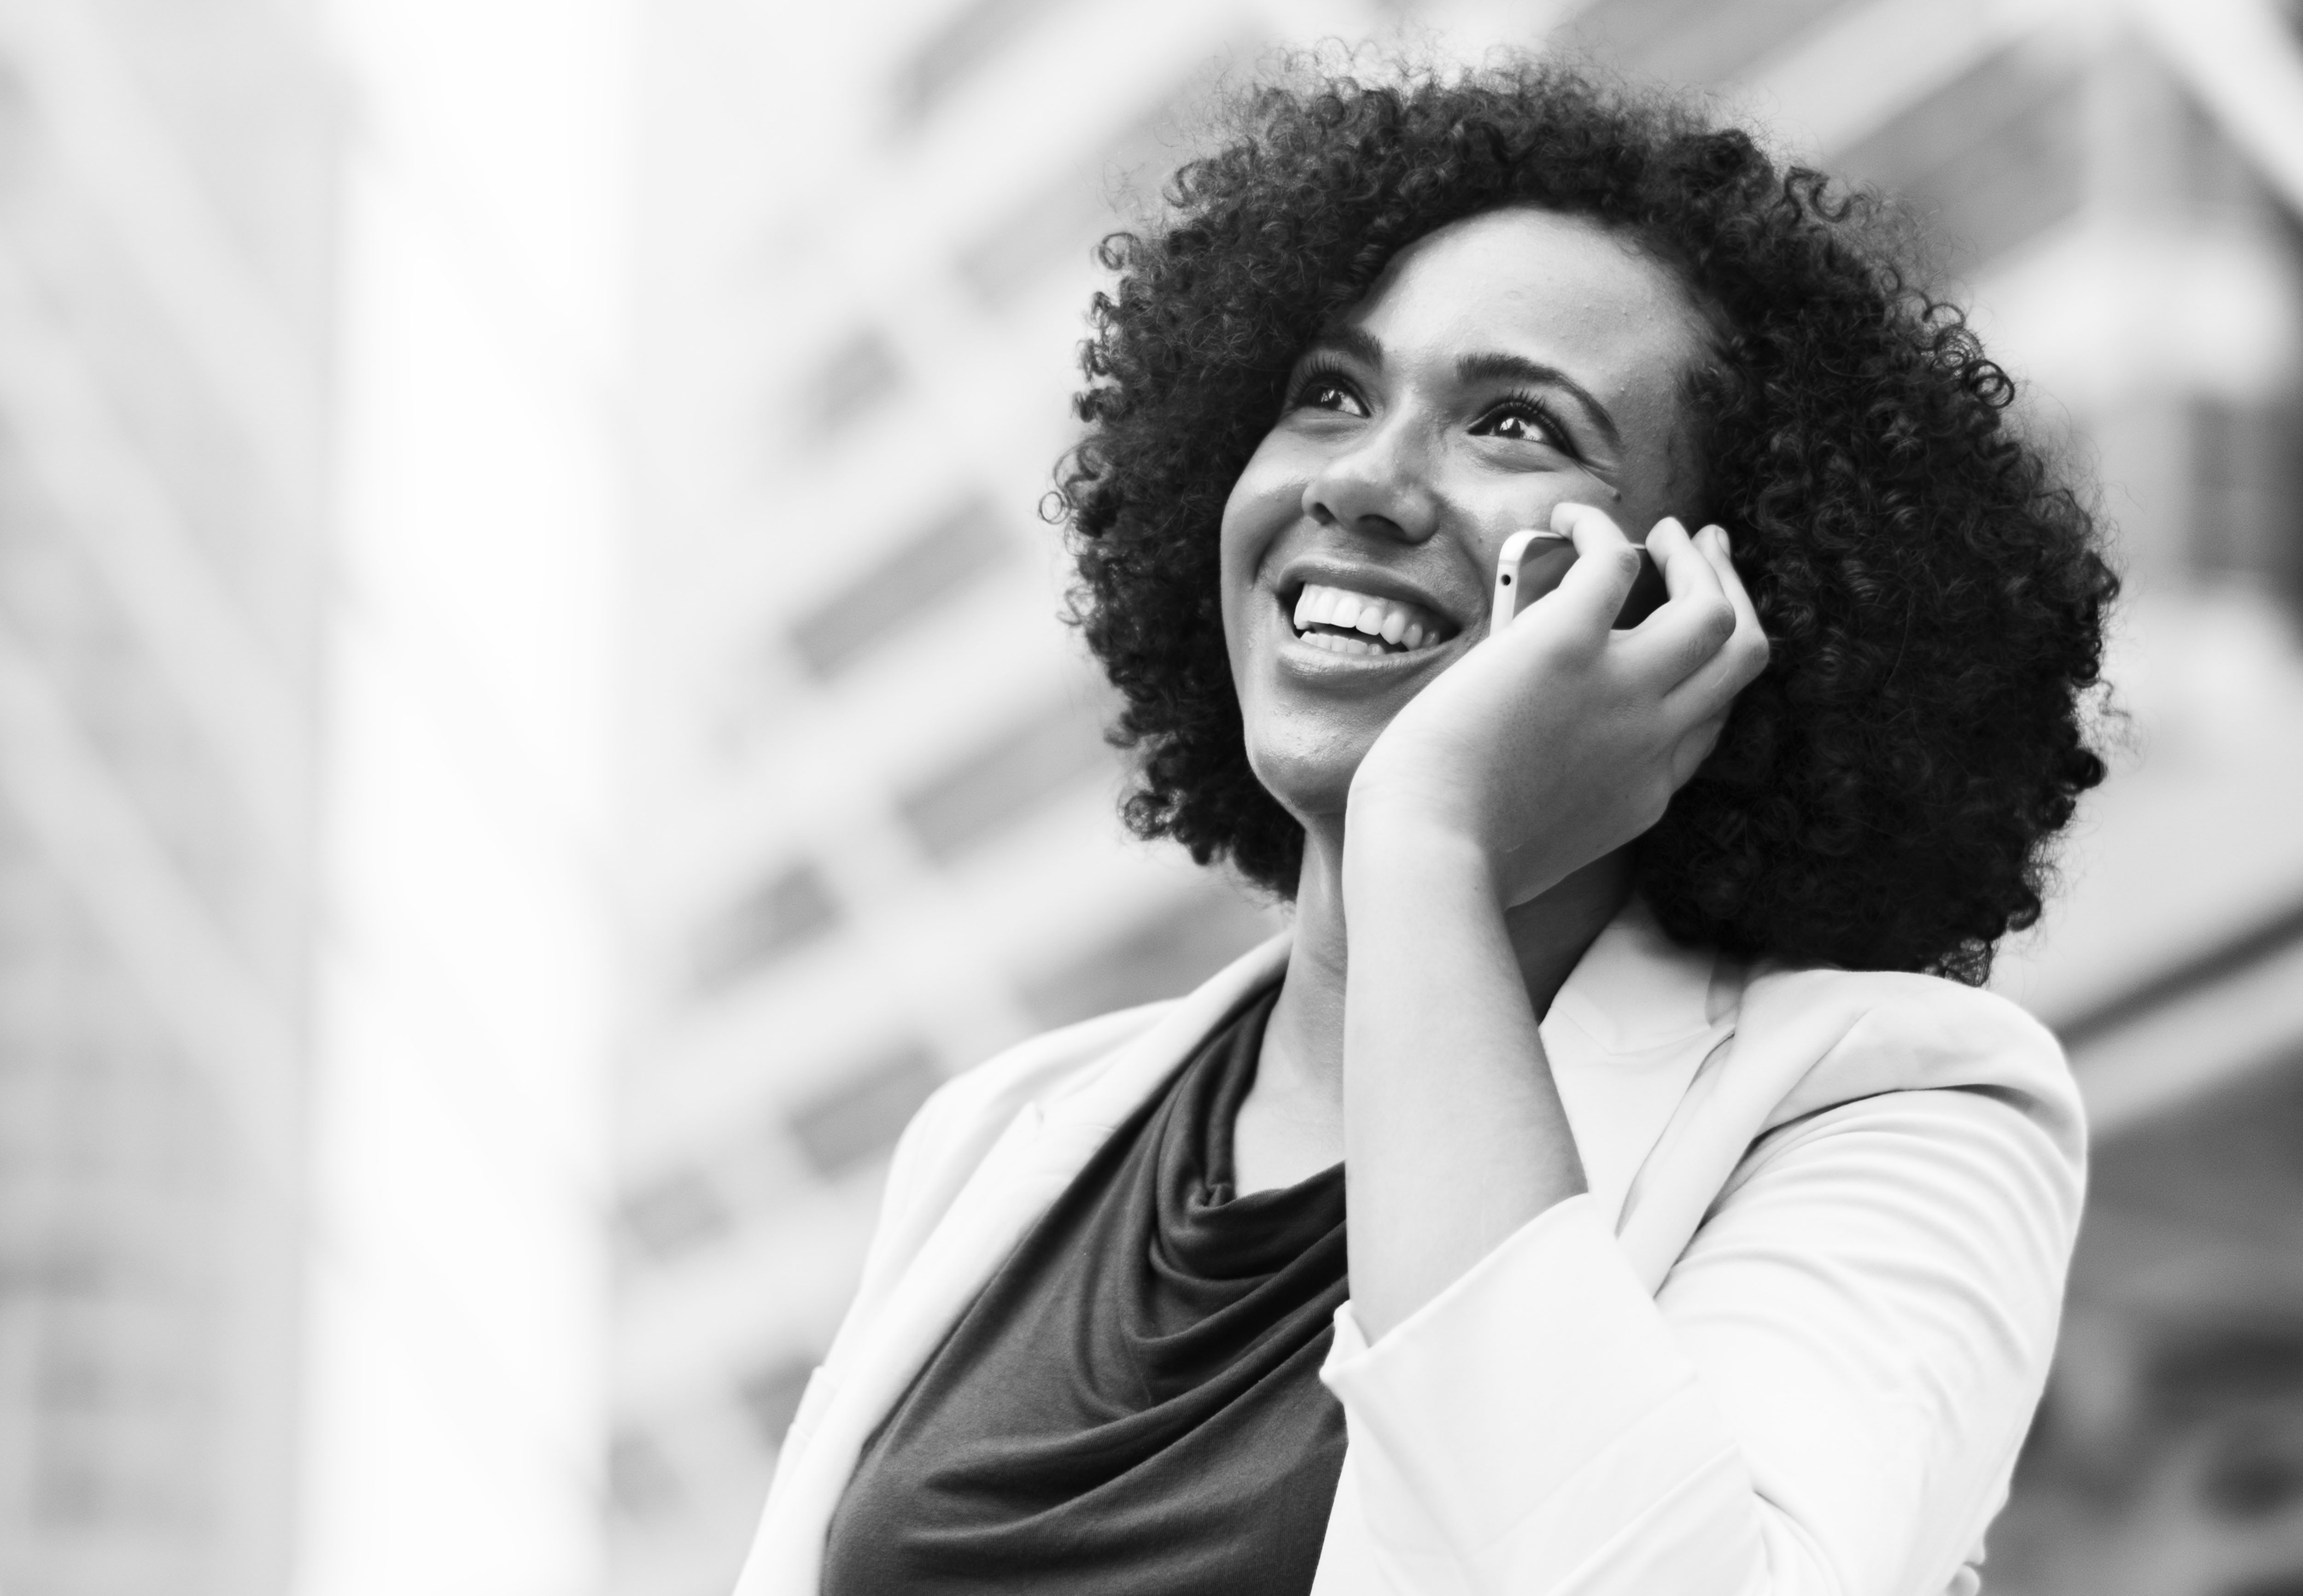
african, afro, bangkok, big hair, black, black and white, blazer, bridge, business, business district, businesswoman, busy, bw, call, calling, cbd, chatting, city, city center, communicating, communication, commuter, connected, corporate, discussing, discussion, downtown, expressive, gray scale, happiness, happy, joyful, looking up, lunch hour, message, mobile phone, news, on the go, on the phone, phone, rush hour, sathorn, smartphone, smiling, success, successful, talking, urban, using, woman, hair, beauty, photography, hairstyle, monochrome photography, smile, girl, black hair, monochrome, portrait, photo shoot, long hair, portrait photography